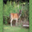
Label: deer